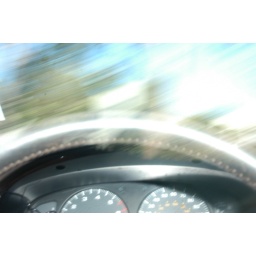
When vaping in car everything outside the window turns trippy, car stays normal...